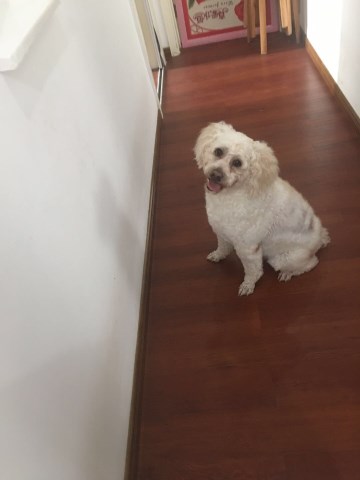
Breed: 2925-n000114-toy_poodle